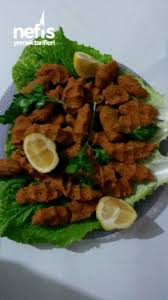
Yemek: cig_kofte